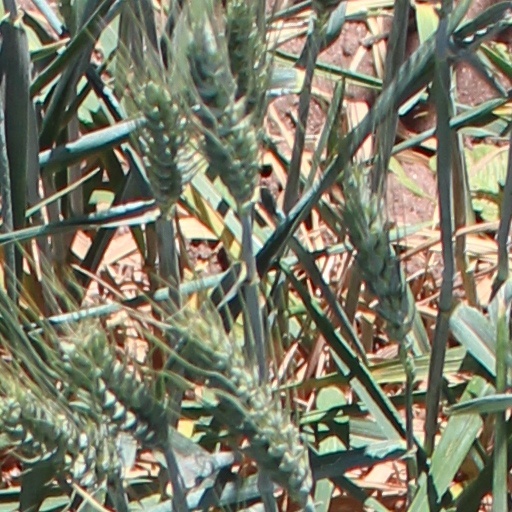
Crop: wheat